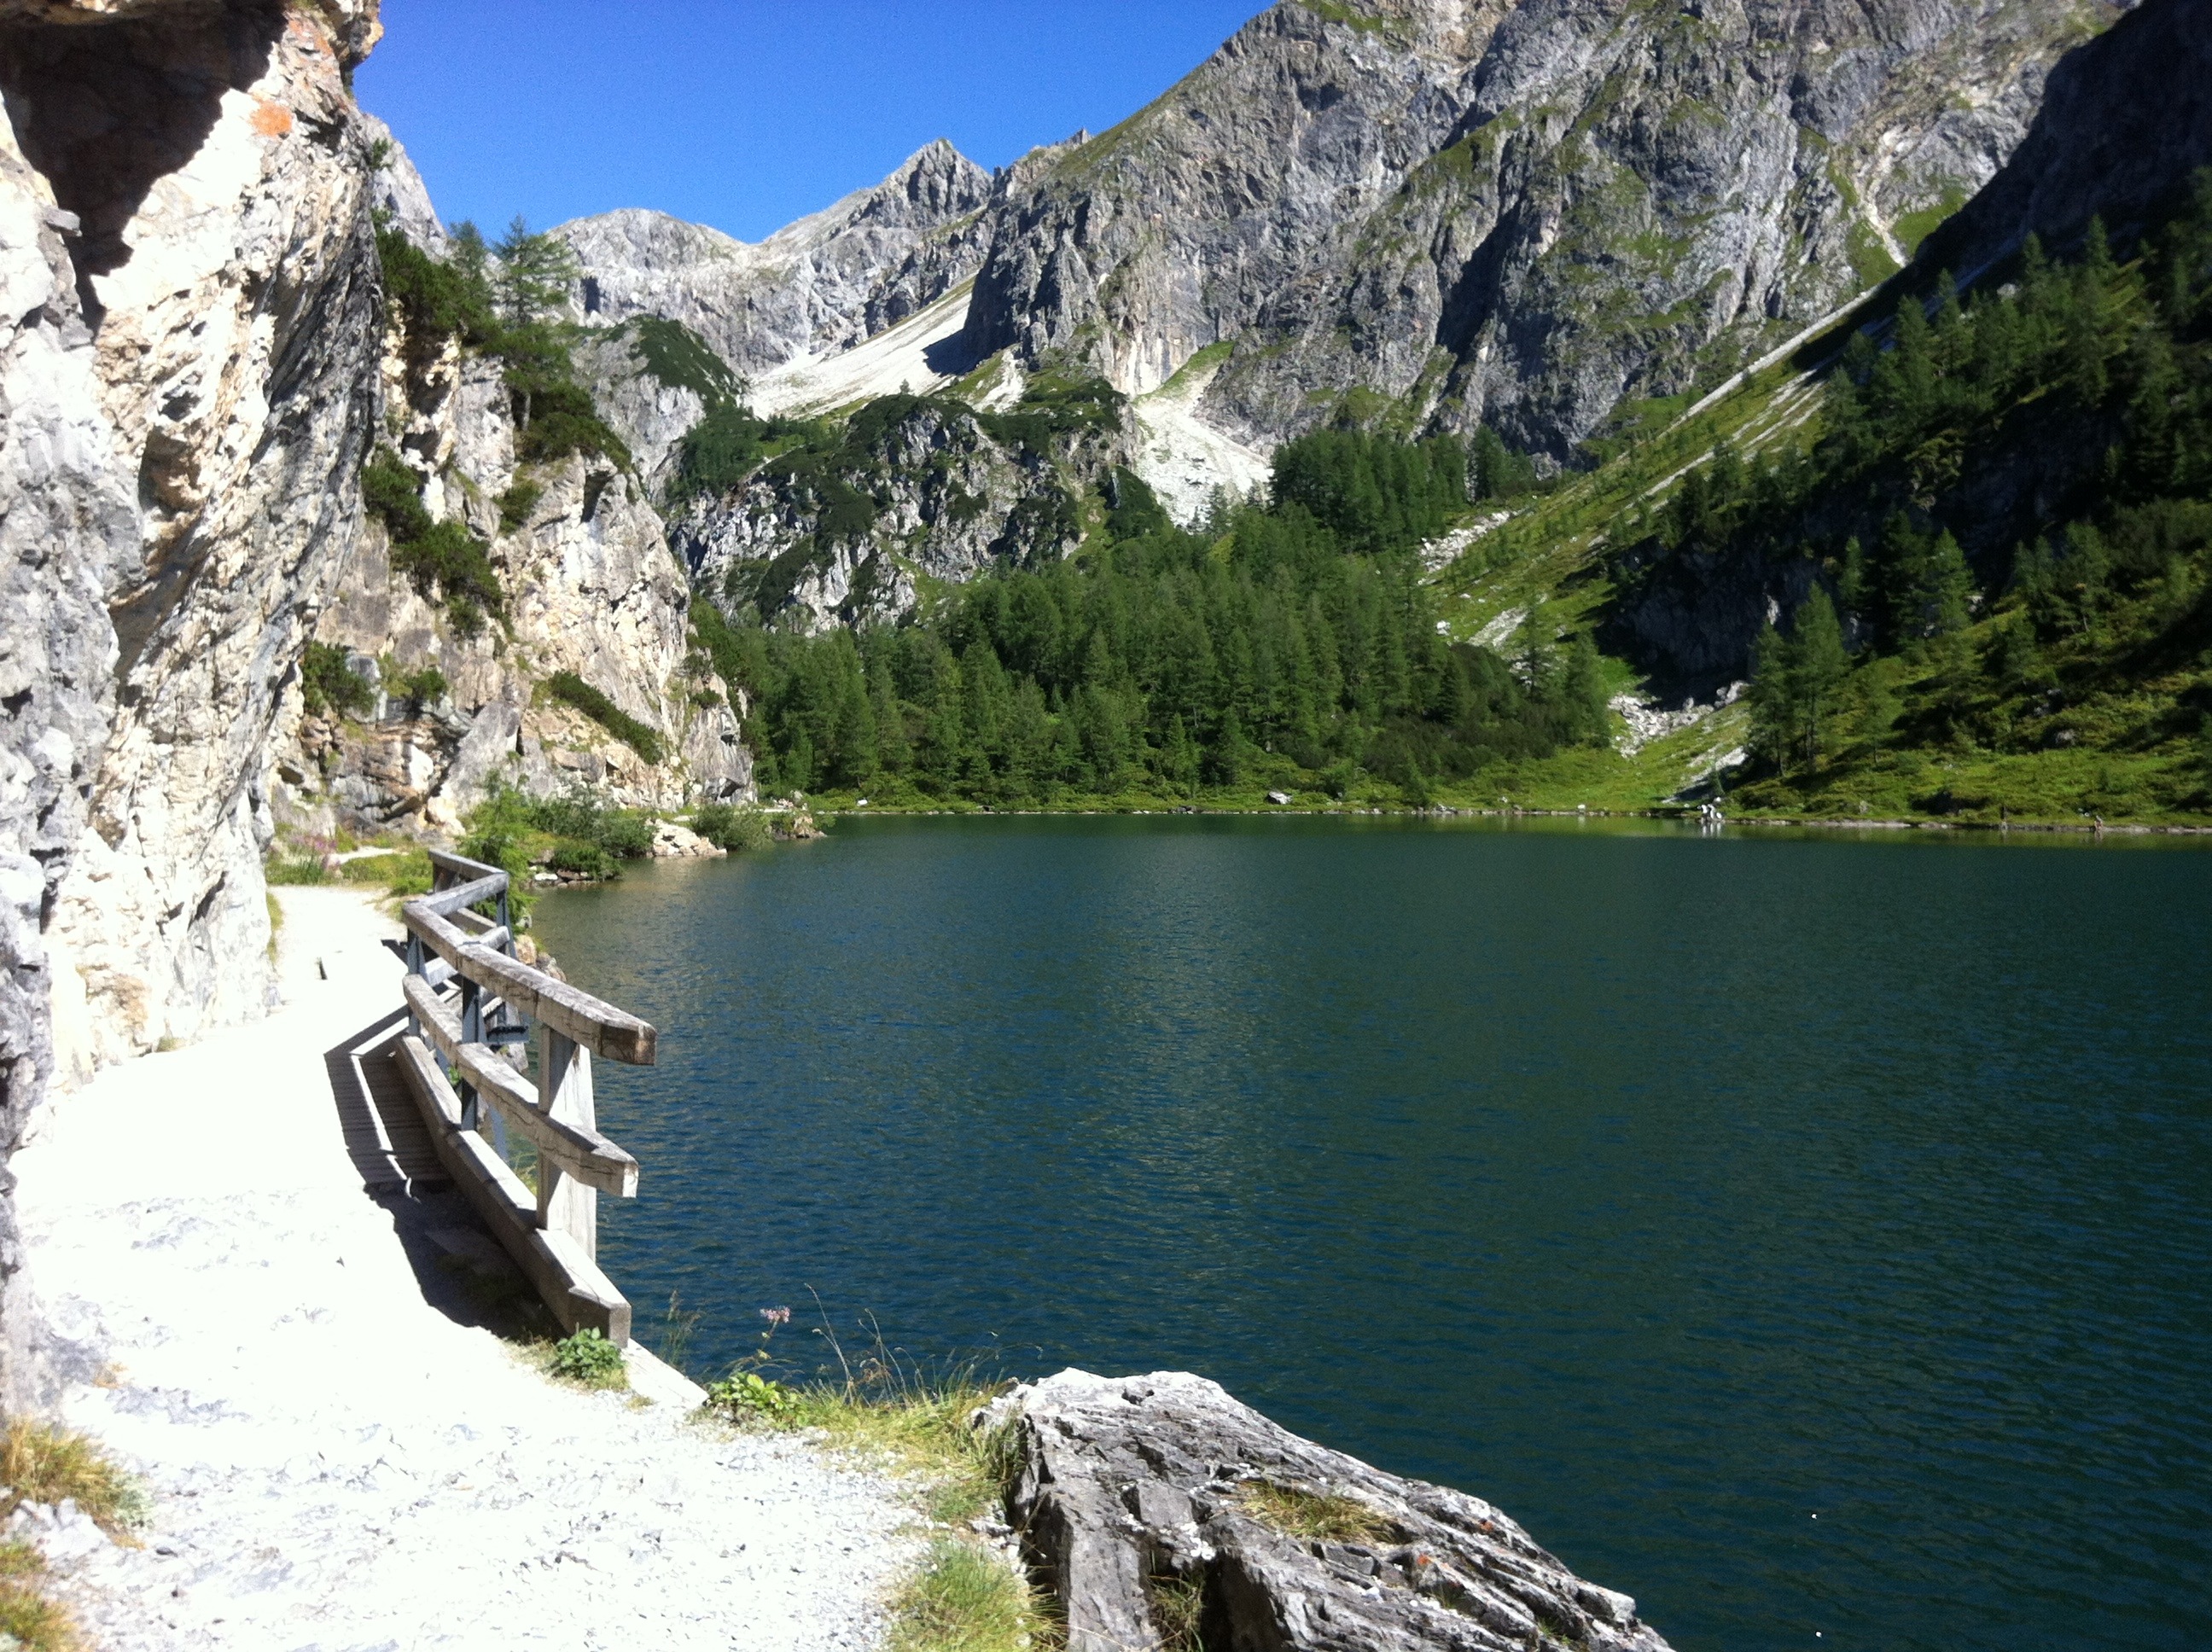
wilderness, walking, mountain, lake, adventure, valley, mountain range, fjord, reservoir, austria, alps, bergsee, loch, landform, tarn, mountain pass, mountainous landforms, glacial landform, tappenkarsee